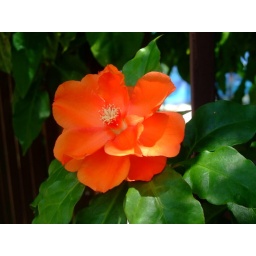
pretty orange flower takin' in the sunshine